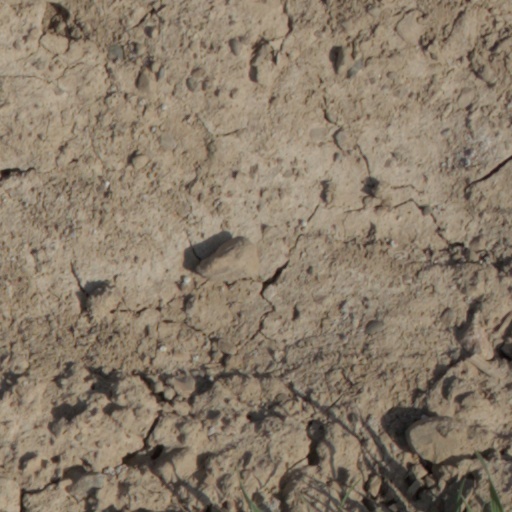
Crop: wheat